VXN

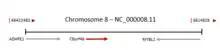
Gene neighborhood of "VXN" along the forward strand of chromosome 8.

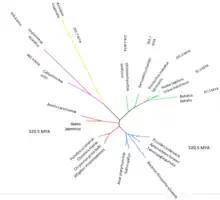
Phylogentic tree of select orthologs of the gene "VXN". Estimated date of divergence is shown.

Vexin is found in all classes of vertebrates, including mammals, birds, fish, reptiles and amphibians. The most distant ortholog of "VXN" is in Callorhinchus milli, which diverged from the human version of the gene an estimated 482.9 million years ago. The gene has not been found in any plants, fungi or single celled organisms.